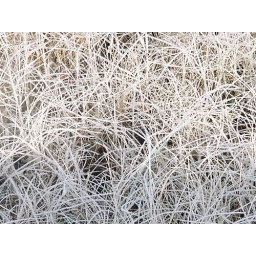
Taken along the road near my house in Cairo, TN